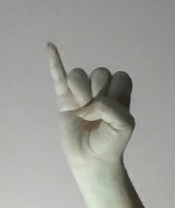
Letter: meem